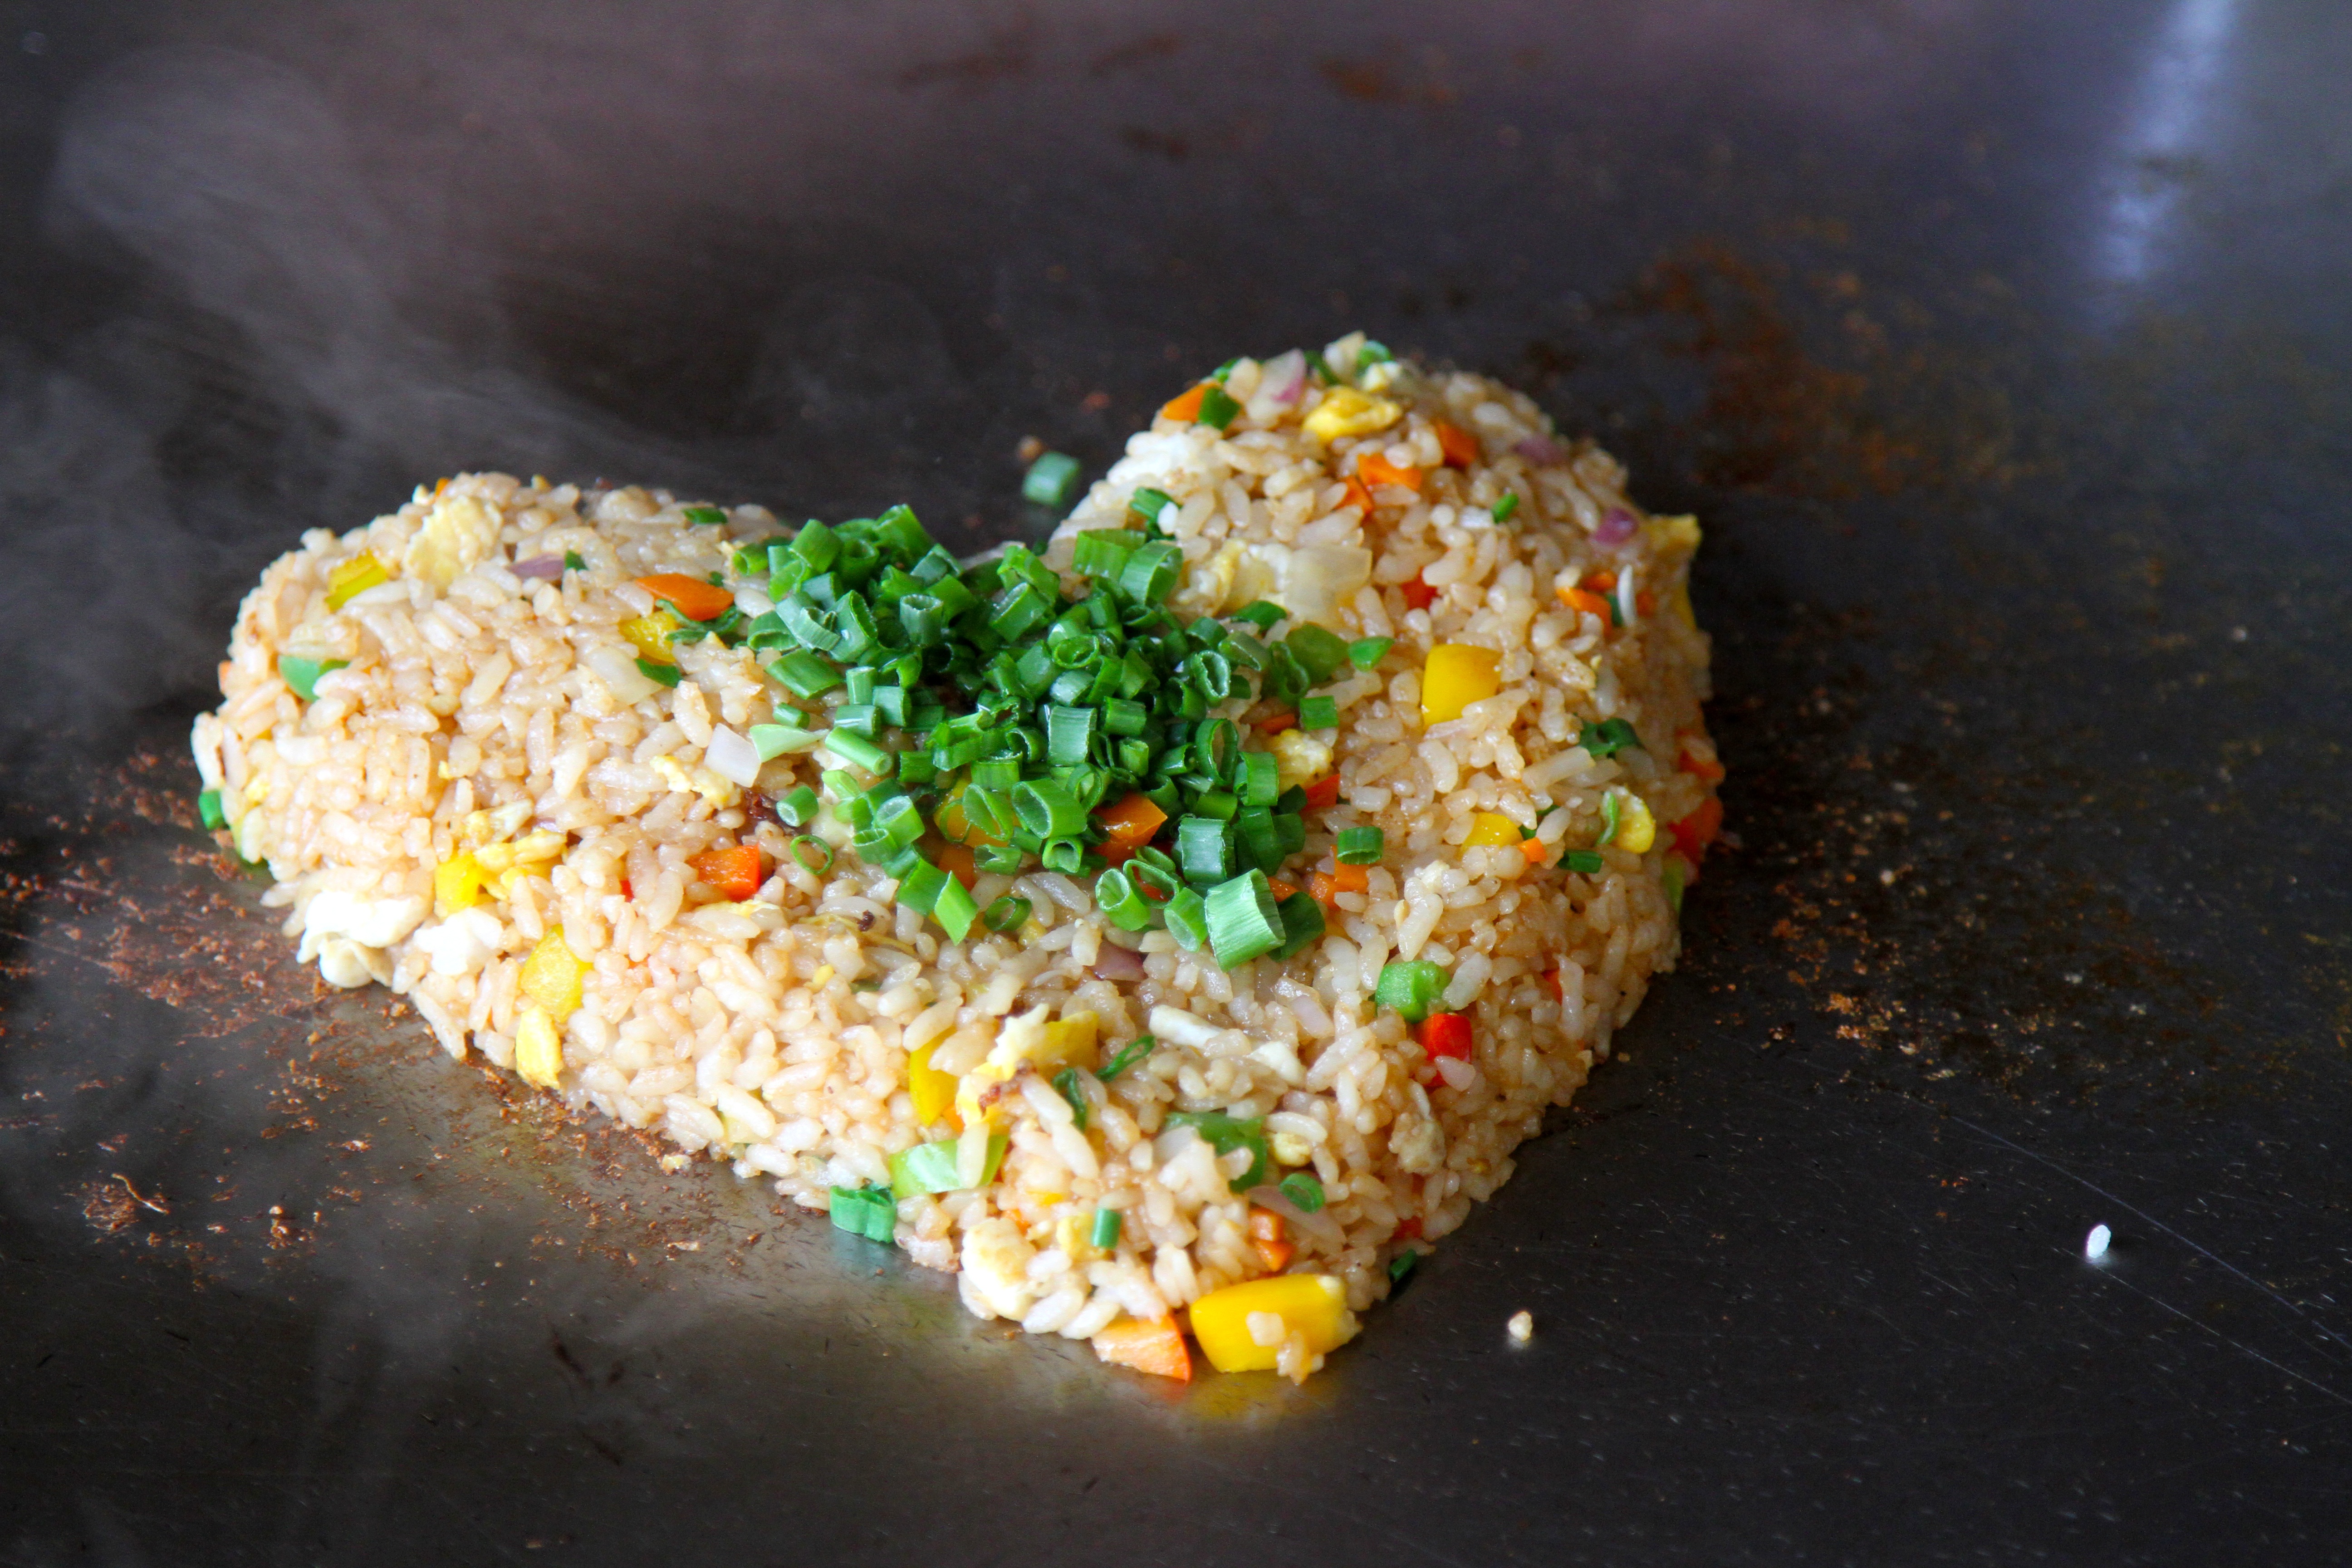
outdoor, roast, dish, meal, food, red, cooking, produce, vegetable, space, bbq, barbeque, flame, fire, closeup, japan, close, meat, barbecue, cuisine, beef, delicious, rice, steak, grate, cook, grill, close up, asian food, cooked, outside, one, japanese, hot, tasty, horizontal, up, fry, loin, top, prepare, kobe, grilled, copy, nobody, teppanyaki, grilling, sirloin, cookout, monjayaki